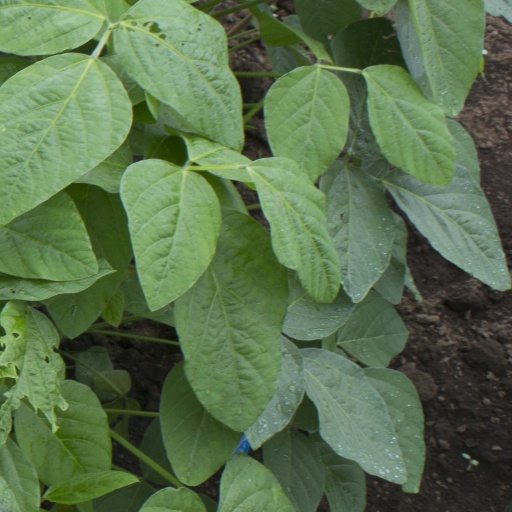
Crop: soybean